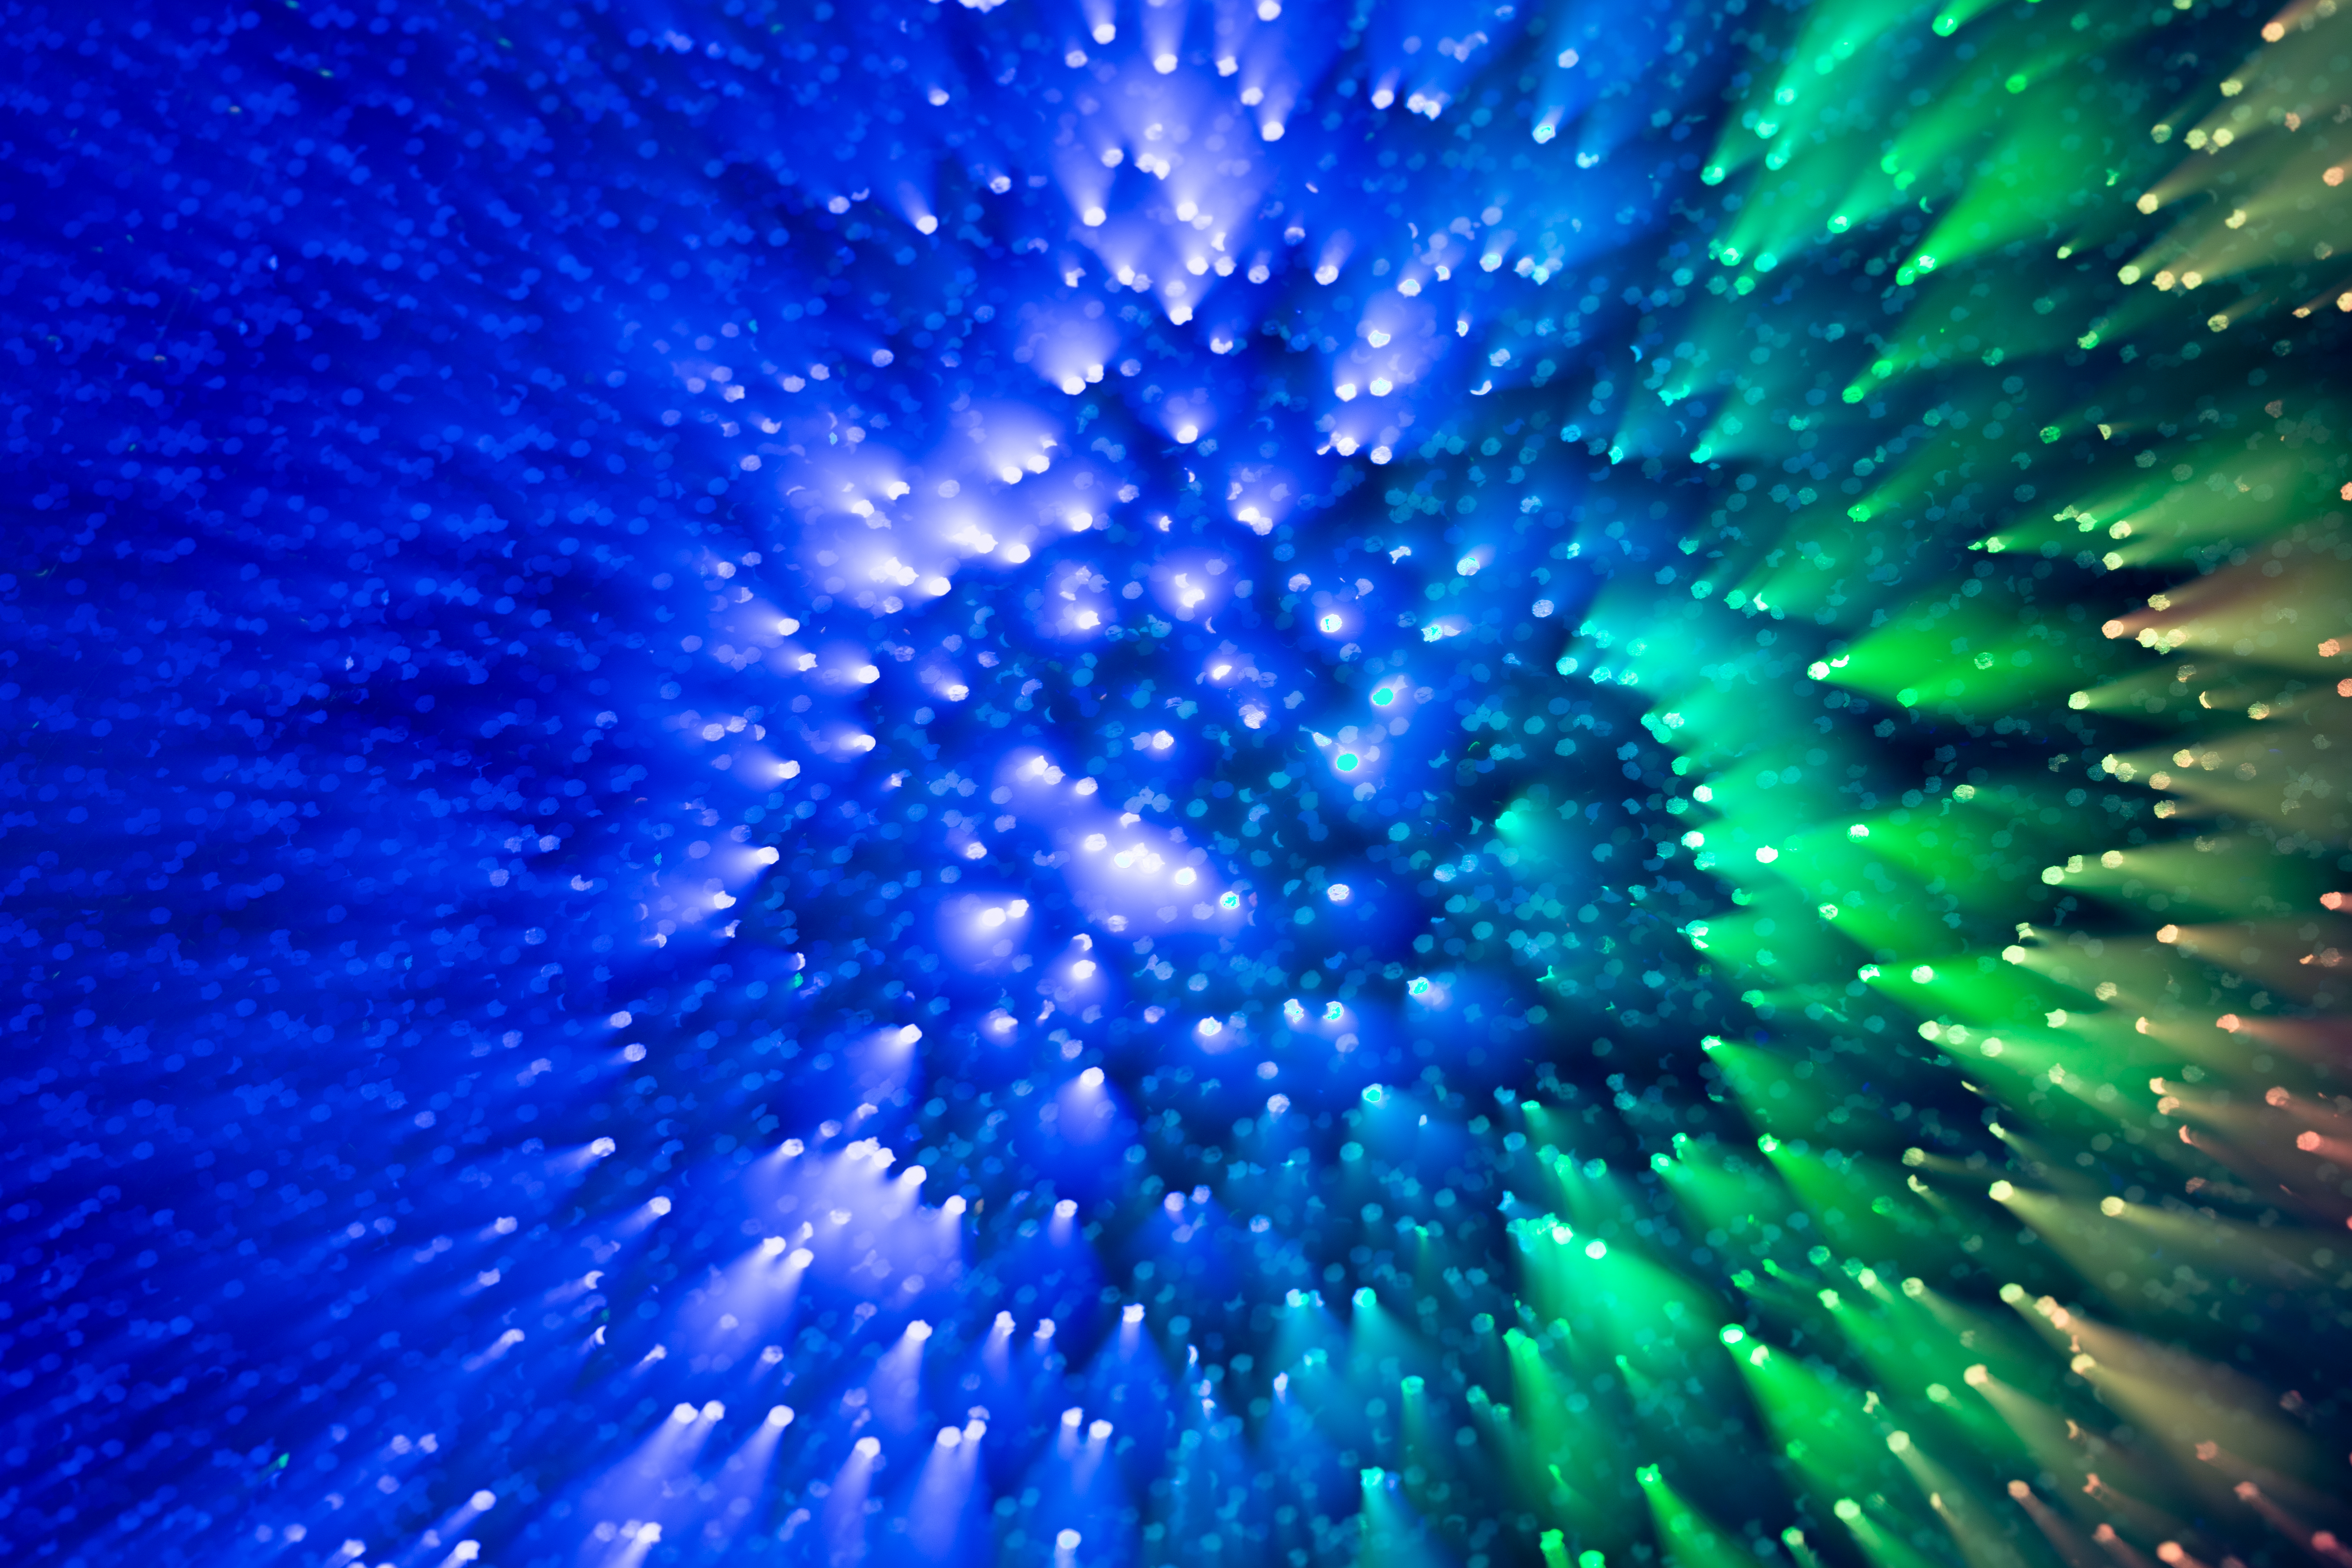
blue, electric blue, water, technology, space, graphics